Duneaton Water

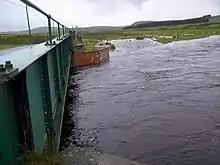

Duneaton Water is a river in South Lanarkshire, Scotland. It joins the River Clyde at Abington.